Charles Hawtrey (actor, born 1858)

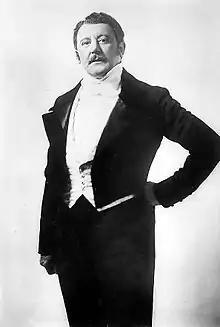
Charles Hawtrey in "Money" (1911)

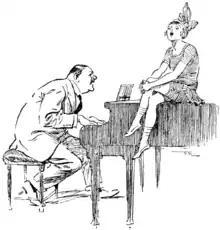
Cartoon in "Punch", 25 August 1920, showing Hawtrey accompanying "Joan Barry"

Sir Charles Henry Hawtrey (21 September 1858 – 30 July 1923) was an English actor, director, producer and manager. He pursued a successful career as an actor-manager, specialising in debonair, often disreputable, parts in popular comedies. He occasionally played in Sheridan and other classics, but was generally associated with new works by writers including Oscar Wilde and Somerset Maugham.